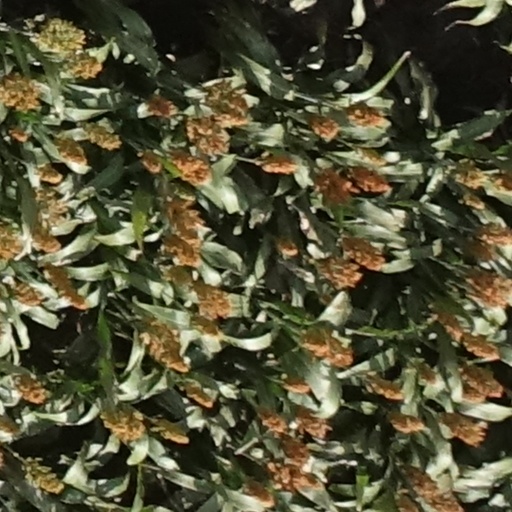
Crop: sorghum